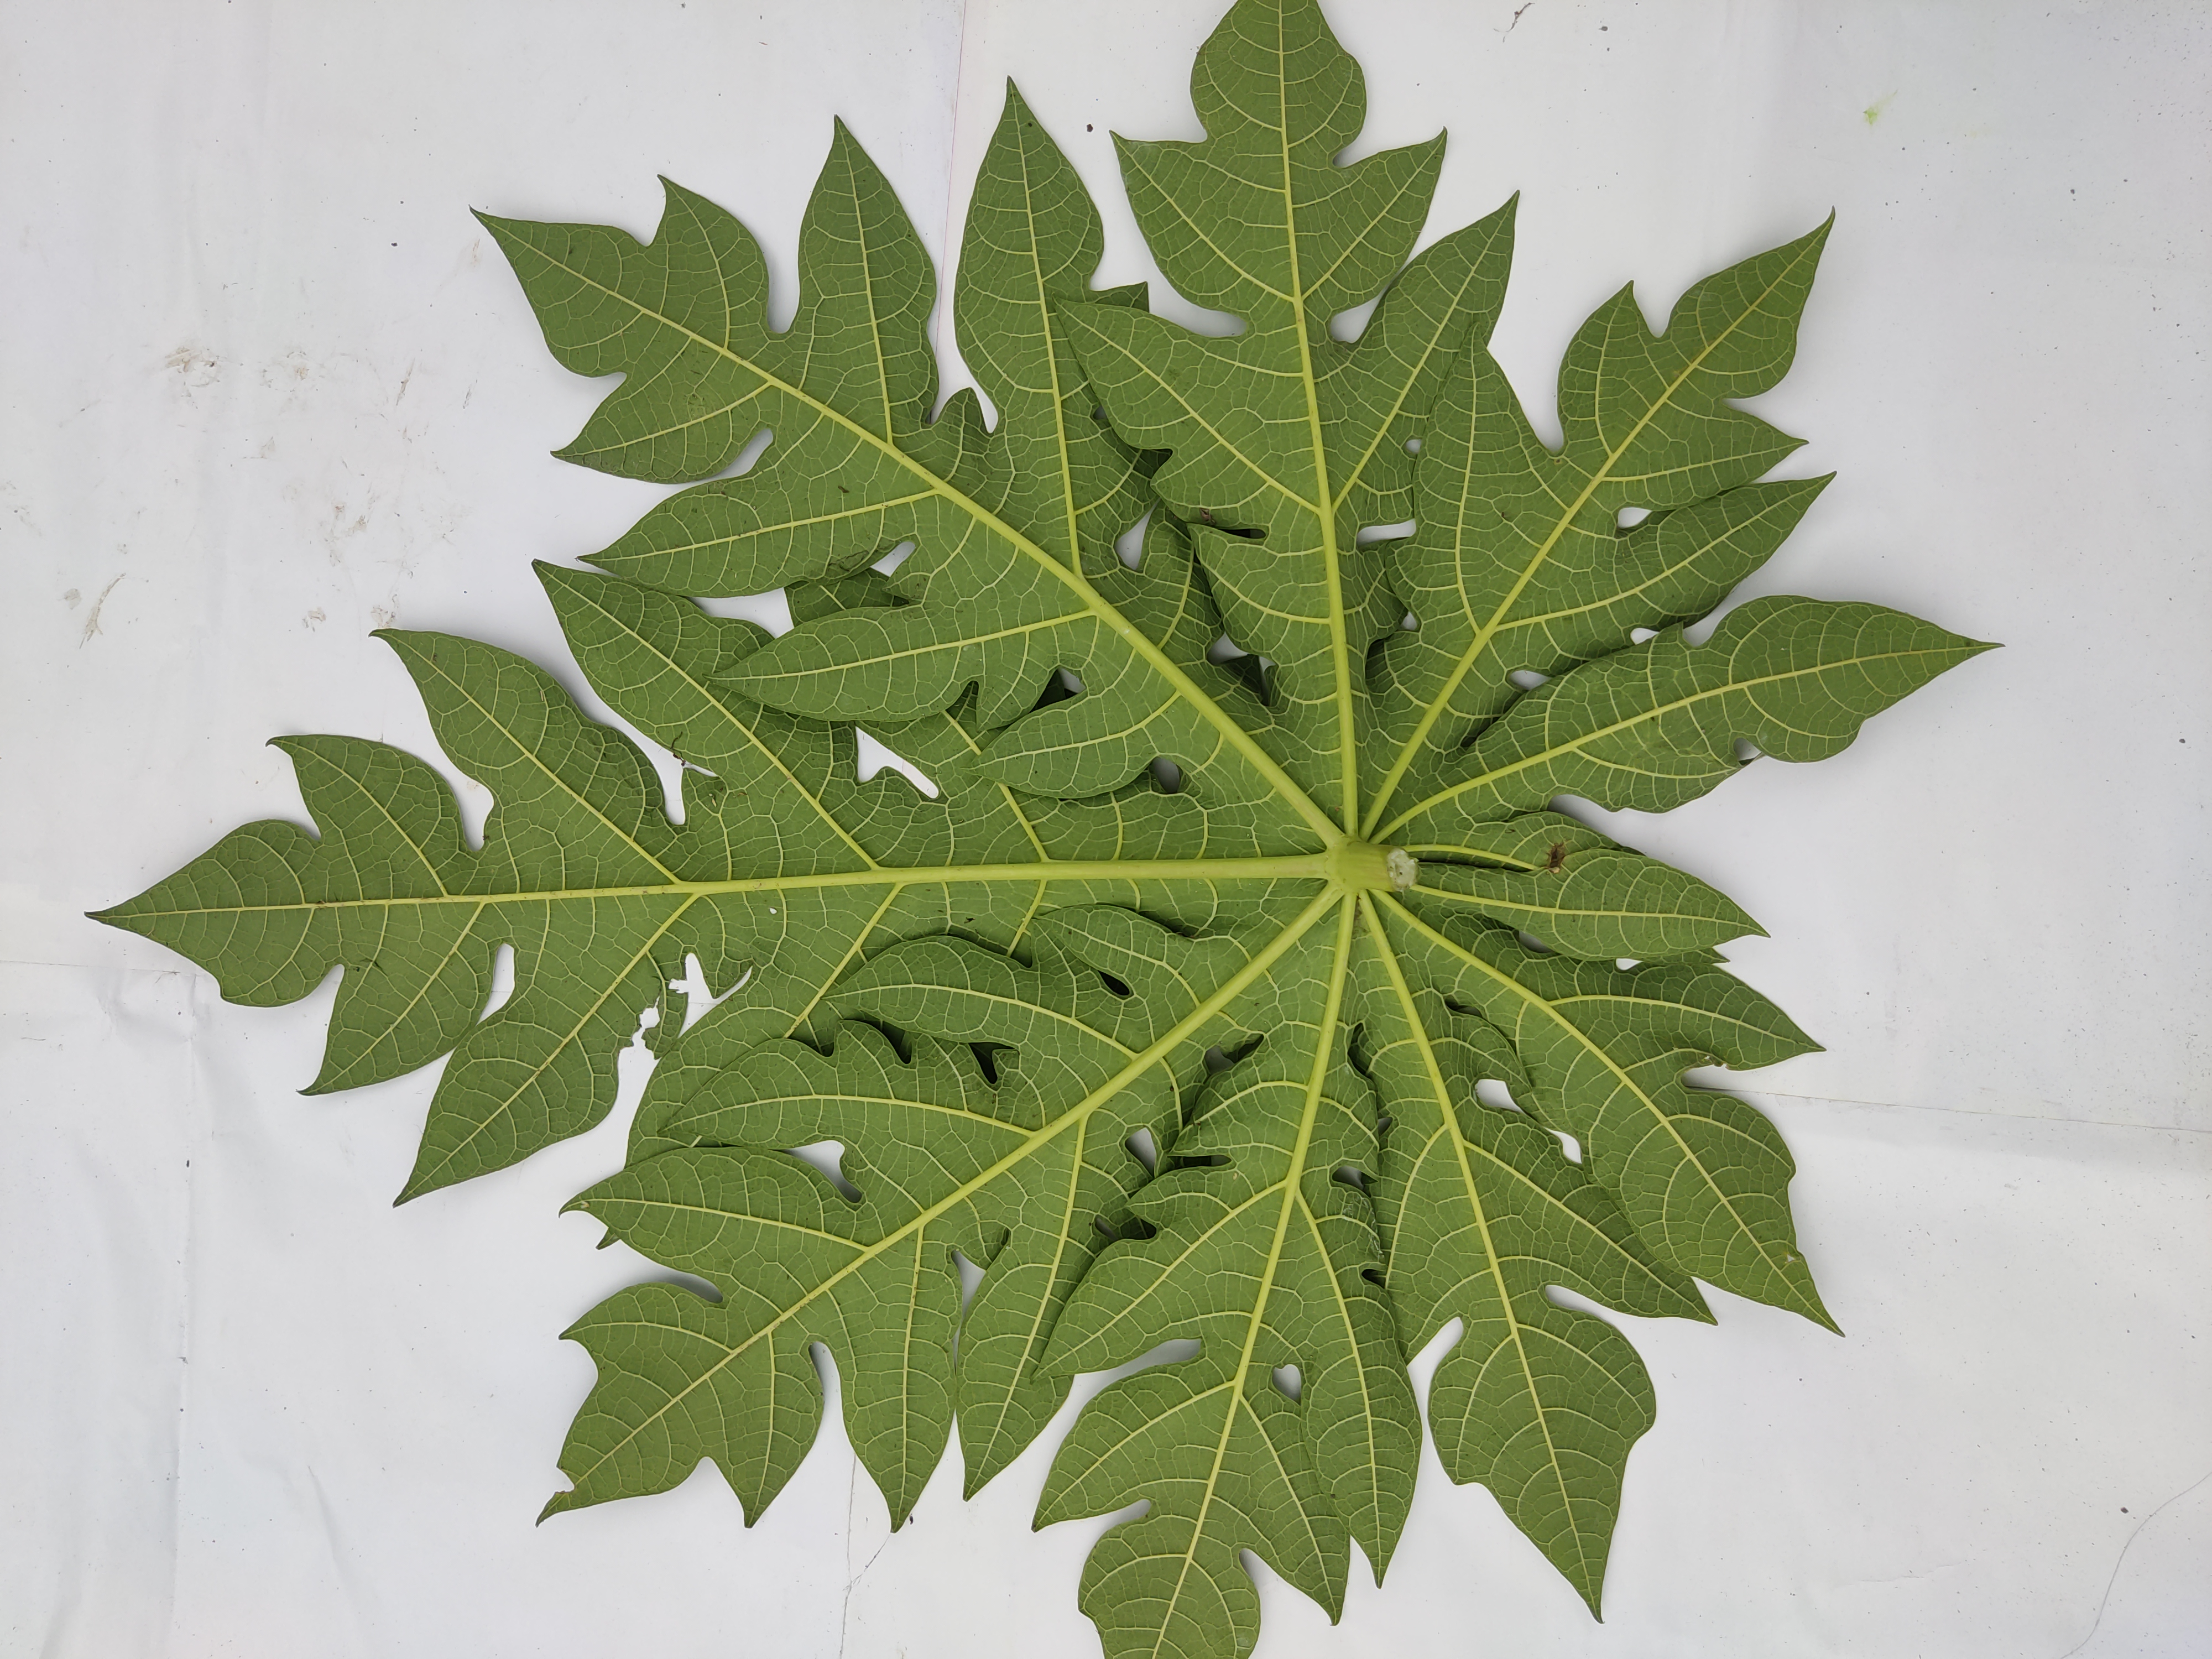
Label: Healthy Leaf